Josh Clayton

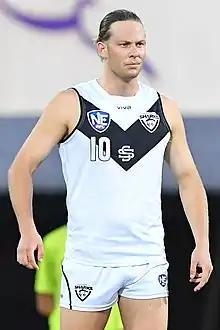
Clayton in August 2018

Josh Clayton (born 17 January 1996) is a former professional Australian rules footballer who played for the Brisbane Lions in the Australian Football League (AFL). He is the son of former player and list manager, Scott Clayton, and was drafted under the father-son rule.